Kosovo

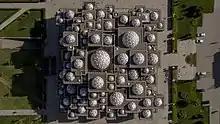
The National Library of Kosovo

The economy of Kosovo is a transitional economy. It suffered from the combined results of political upheaval, the Serbian dismissal of Kosovo employees and the following Yugoslav Wars. Despite declining foreign assistance, the GDP has mostly grown since its declaration of independence. This was despite the 2008 financial crisis and the subsequent European debt crisis. Additionally, the inflation rate has been low. Most economic development has taken place in the trade, retail and construction sectors. Kosovo is highly dependent on remittances from the diaspora, foreign direct investment, and other capital inflows. In 2018, the International Monetary Fund reported that approximately one-sixth of the population lived below the poverty line and one-third of the working age population was unemployed, the highest rate in Europe.